Petre Roman

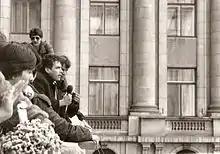
Petre Roman speaking to the crowd in Bucharest in late December 1989, during the Romanian Revolution.

Petre Roman was heavily involved in the Romanian Revolution of December 1989 as a member of the National Salvation Front (FSN), both as a revolutionary and as a leading political figure. Given that the revolution was led by politicians united not by a cohesive ideology, but by resentment towards the Ceaușescu regime, in-fighting soon began, especially between its leaders, namely, centre-left liberal Dumitru Mazilu, who wished to instill capitalism, and neo-communist Ion Iliescu, who wanted to keep communism/hard line socialism, but remove Ceaușescu.